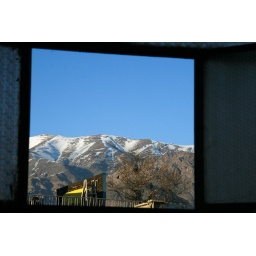
Blue sky in window